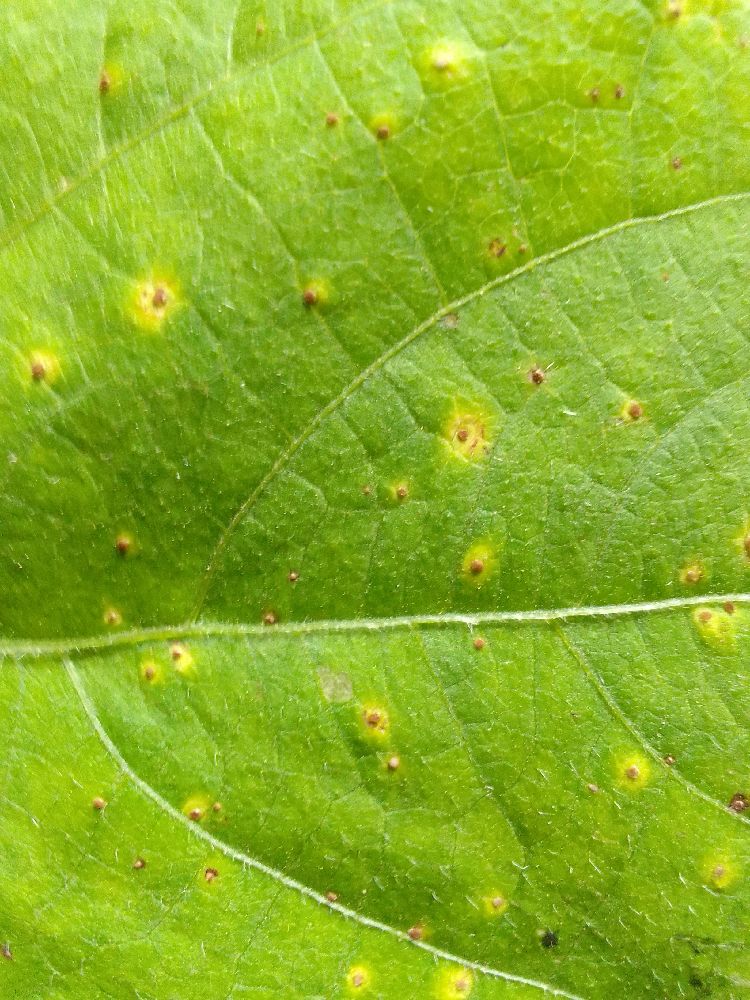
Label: rust